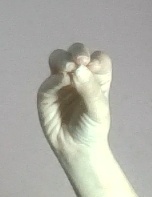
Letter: ha